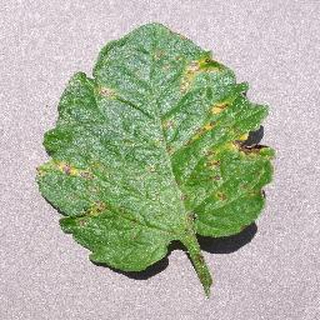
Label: tomato_septoria_leaf_spot